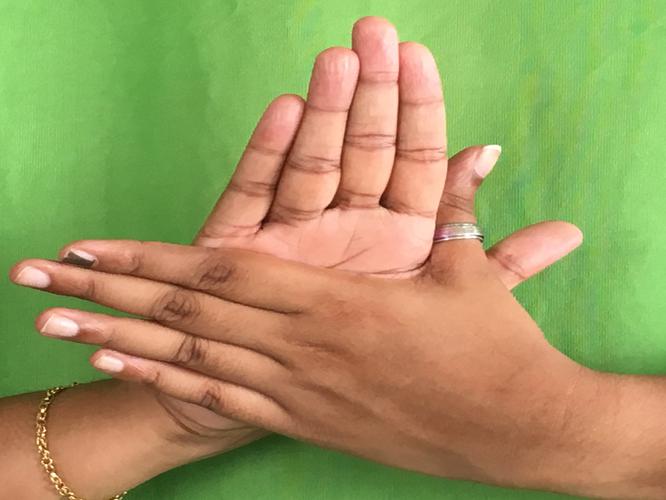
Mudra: Chakra
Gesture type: double_hand